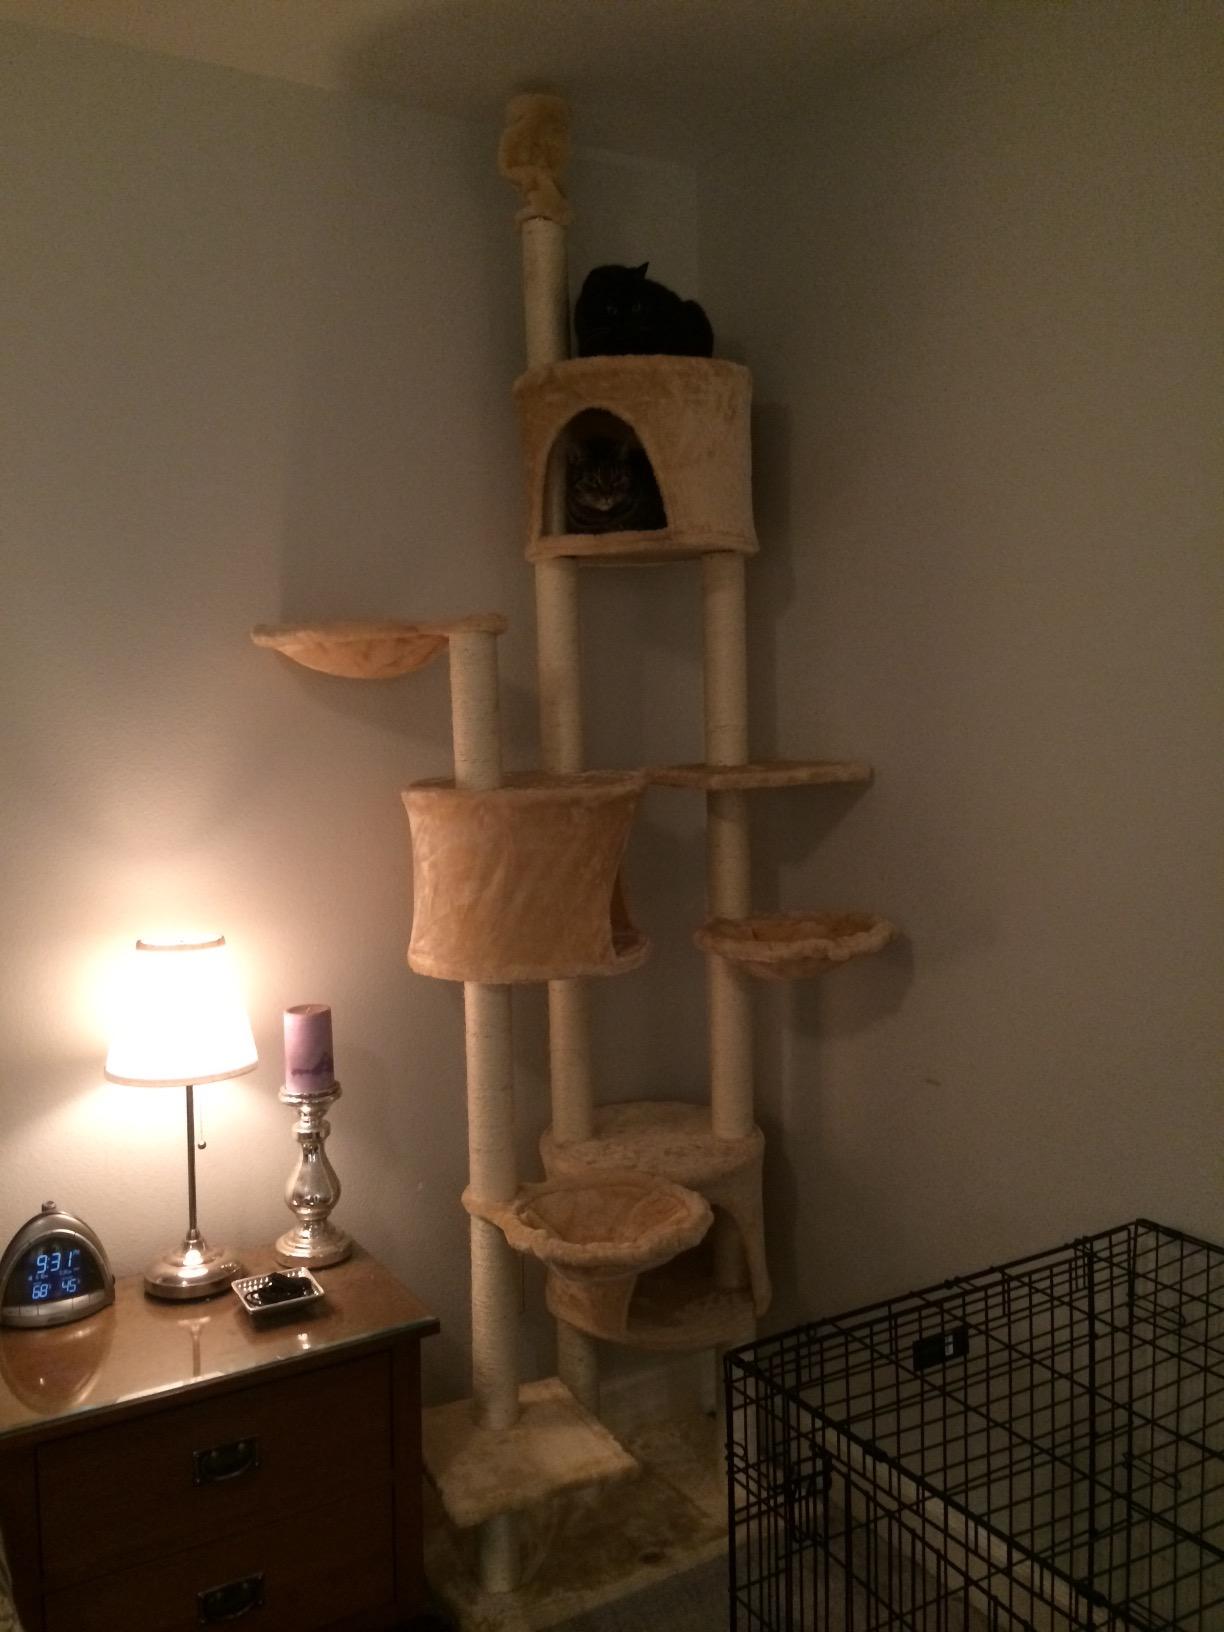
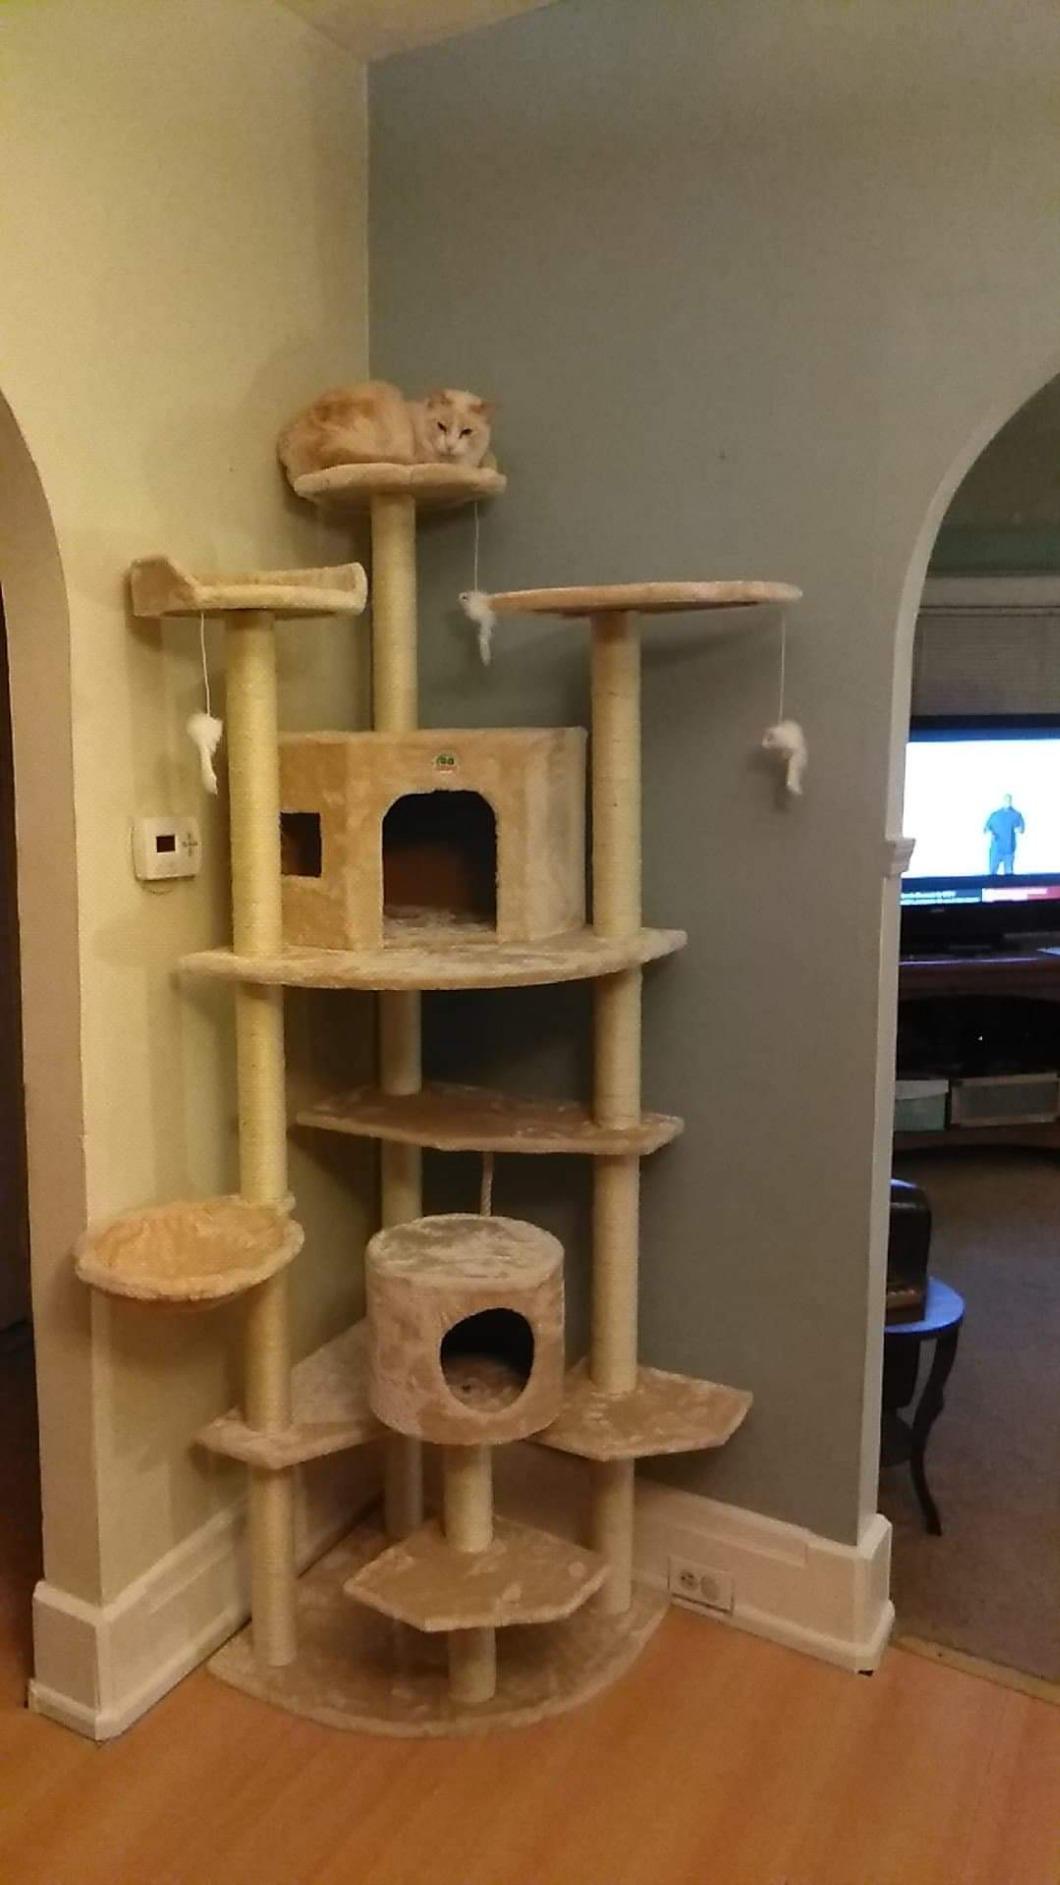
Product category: items_cat tree
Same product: no